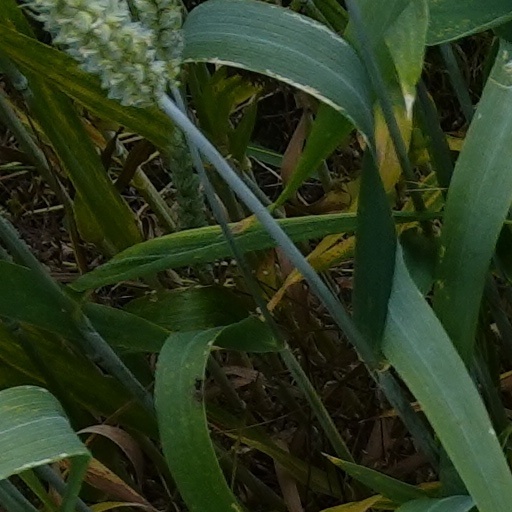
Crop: wheat